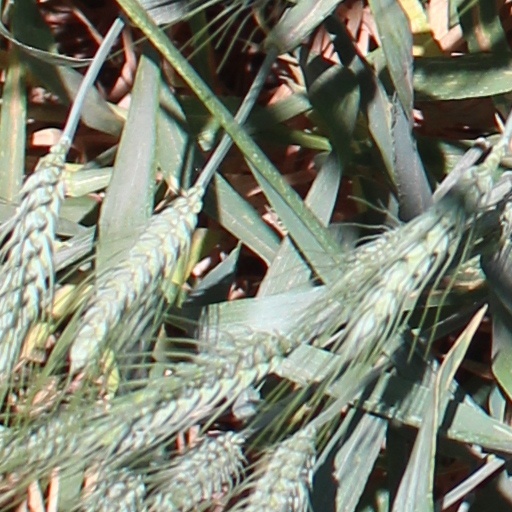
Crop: wheat